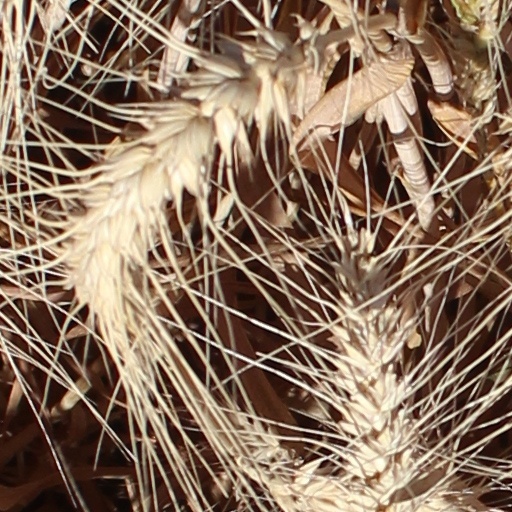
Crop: wheat